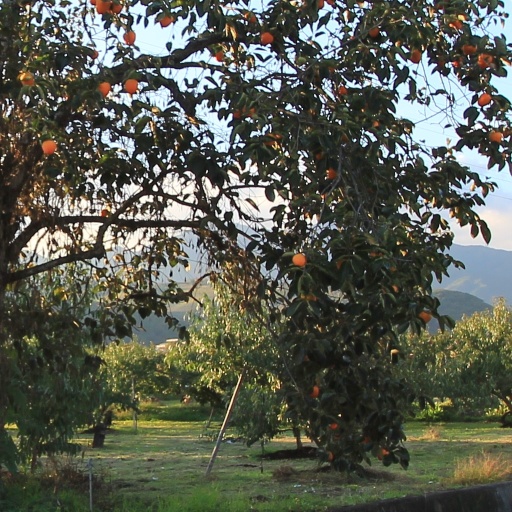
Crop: grape